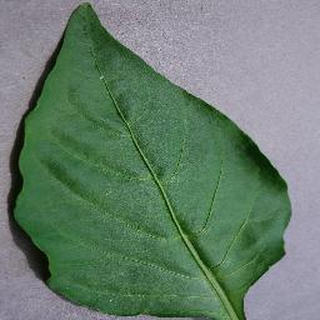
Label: healthy_bell_pepper